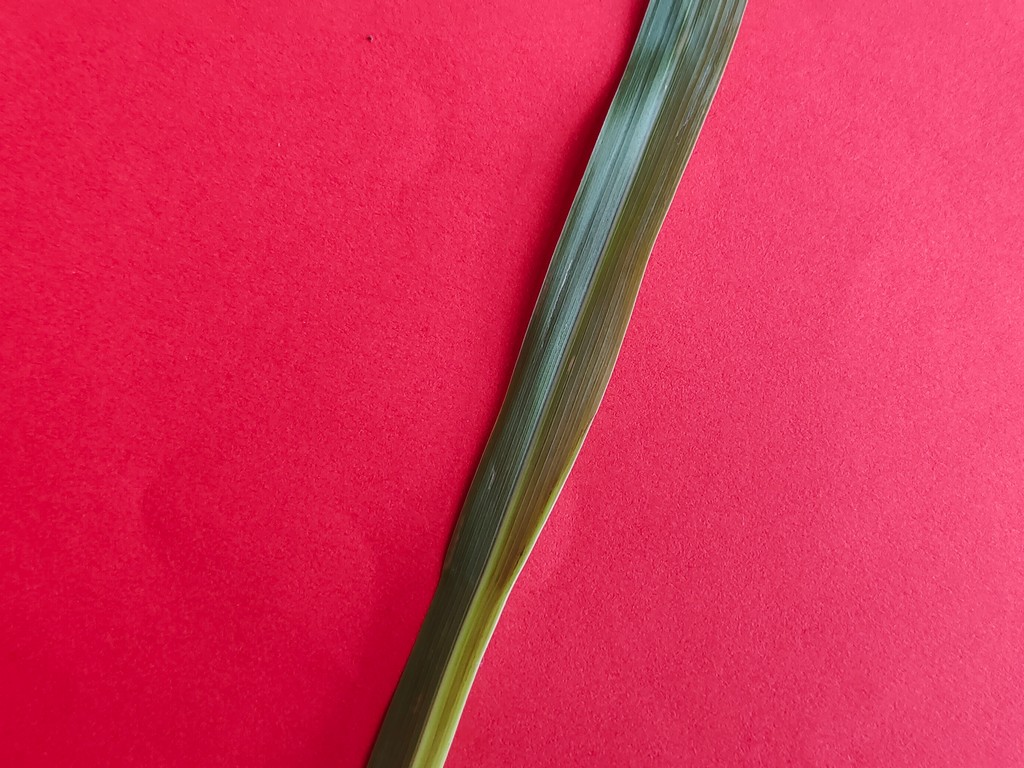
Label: Healthy